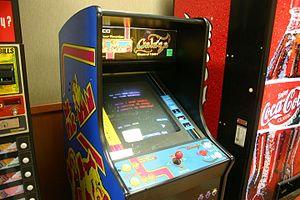
Galaga est un jeu vidéo de type shoot 'em up développé par Namco et commercialisé sur borne d'arcade en 1981. Il s'agit de la suite de Galaxian.
Un jeu vidéo d'arcade est un jeu vidéo dans une borne d'arcade se présentant sous la forme d'un meuble muni d'un monnayeur, d'un écran et d'un dispositif de contrôle. Ce type de jeu d'arcade se trouve dans des lieux publics comme les centres commerciaux, les bars ou dans des établissements spécialisés connus sous le nom de salles d'arcade. Ils ont la particularité d'être payants, on achète un ou plusieurs crédits en glissant une ou plusieurs pièces dans le monnayeur. Selon les jeux et les réglages, chaque crédit permet de démarrer une partie, la continuer après avoir perdu, acheter des bonus dans le jeu…